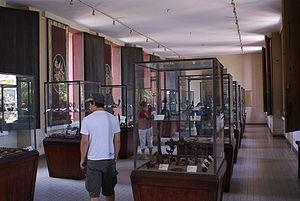
Le Musée national du Cambodge, situé au nord du palais royal de Phnom Penh, capitale du pays, est le principal musée historique et archéologique du Cambodge.